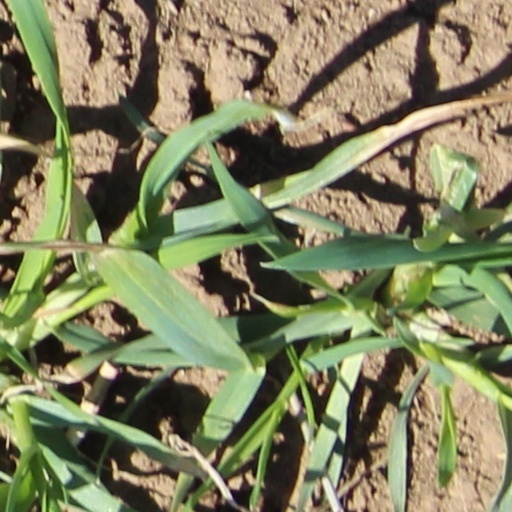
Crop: wheat